Chester Basin, Nova Scotia

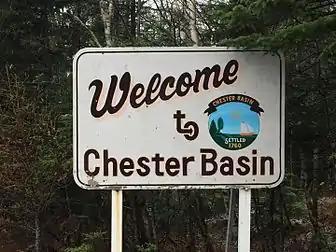
Welcome to Chester Basin sign located on Hwy 12

Chester Basin is a Canadian rural community located on the South Shore of Nova Scotia, Canada. It is one of the communities that makes up District 4 of the Municipality of the District of Chester. It had a population of just over 2,000 residents in 2001.